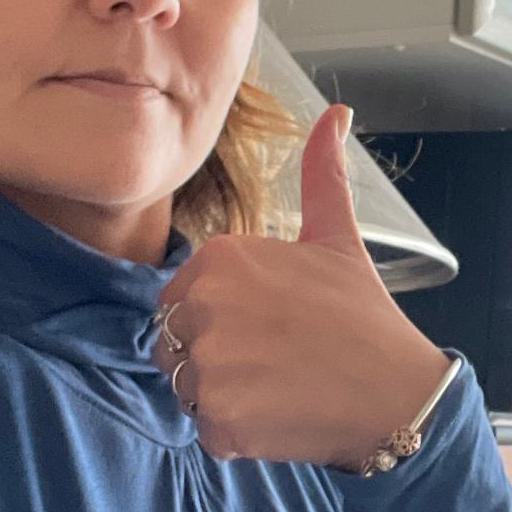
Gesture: like